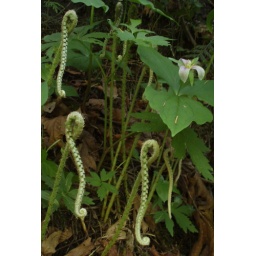
A trio of fern fronds unfurling in unison next to a white Trillium.